Locate the barista tools in this POV image.
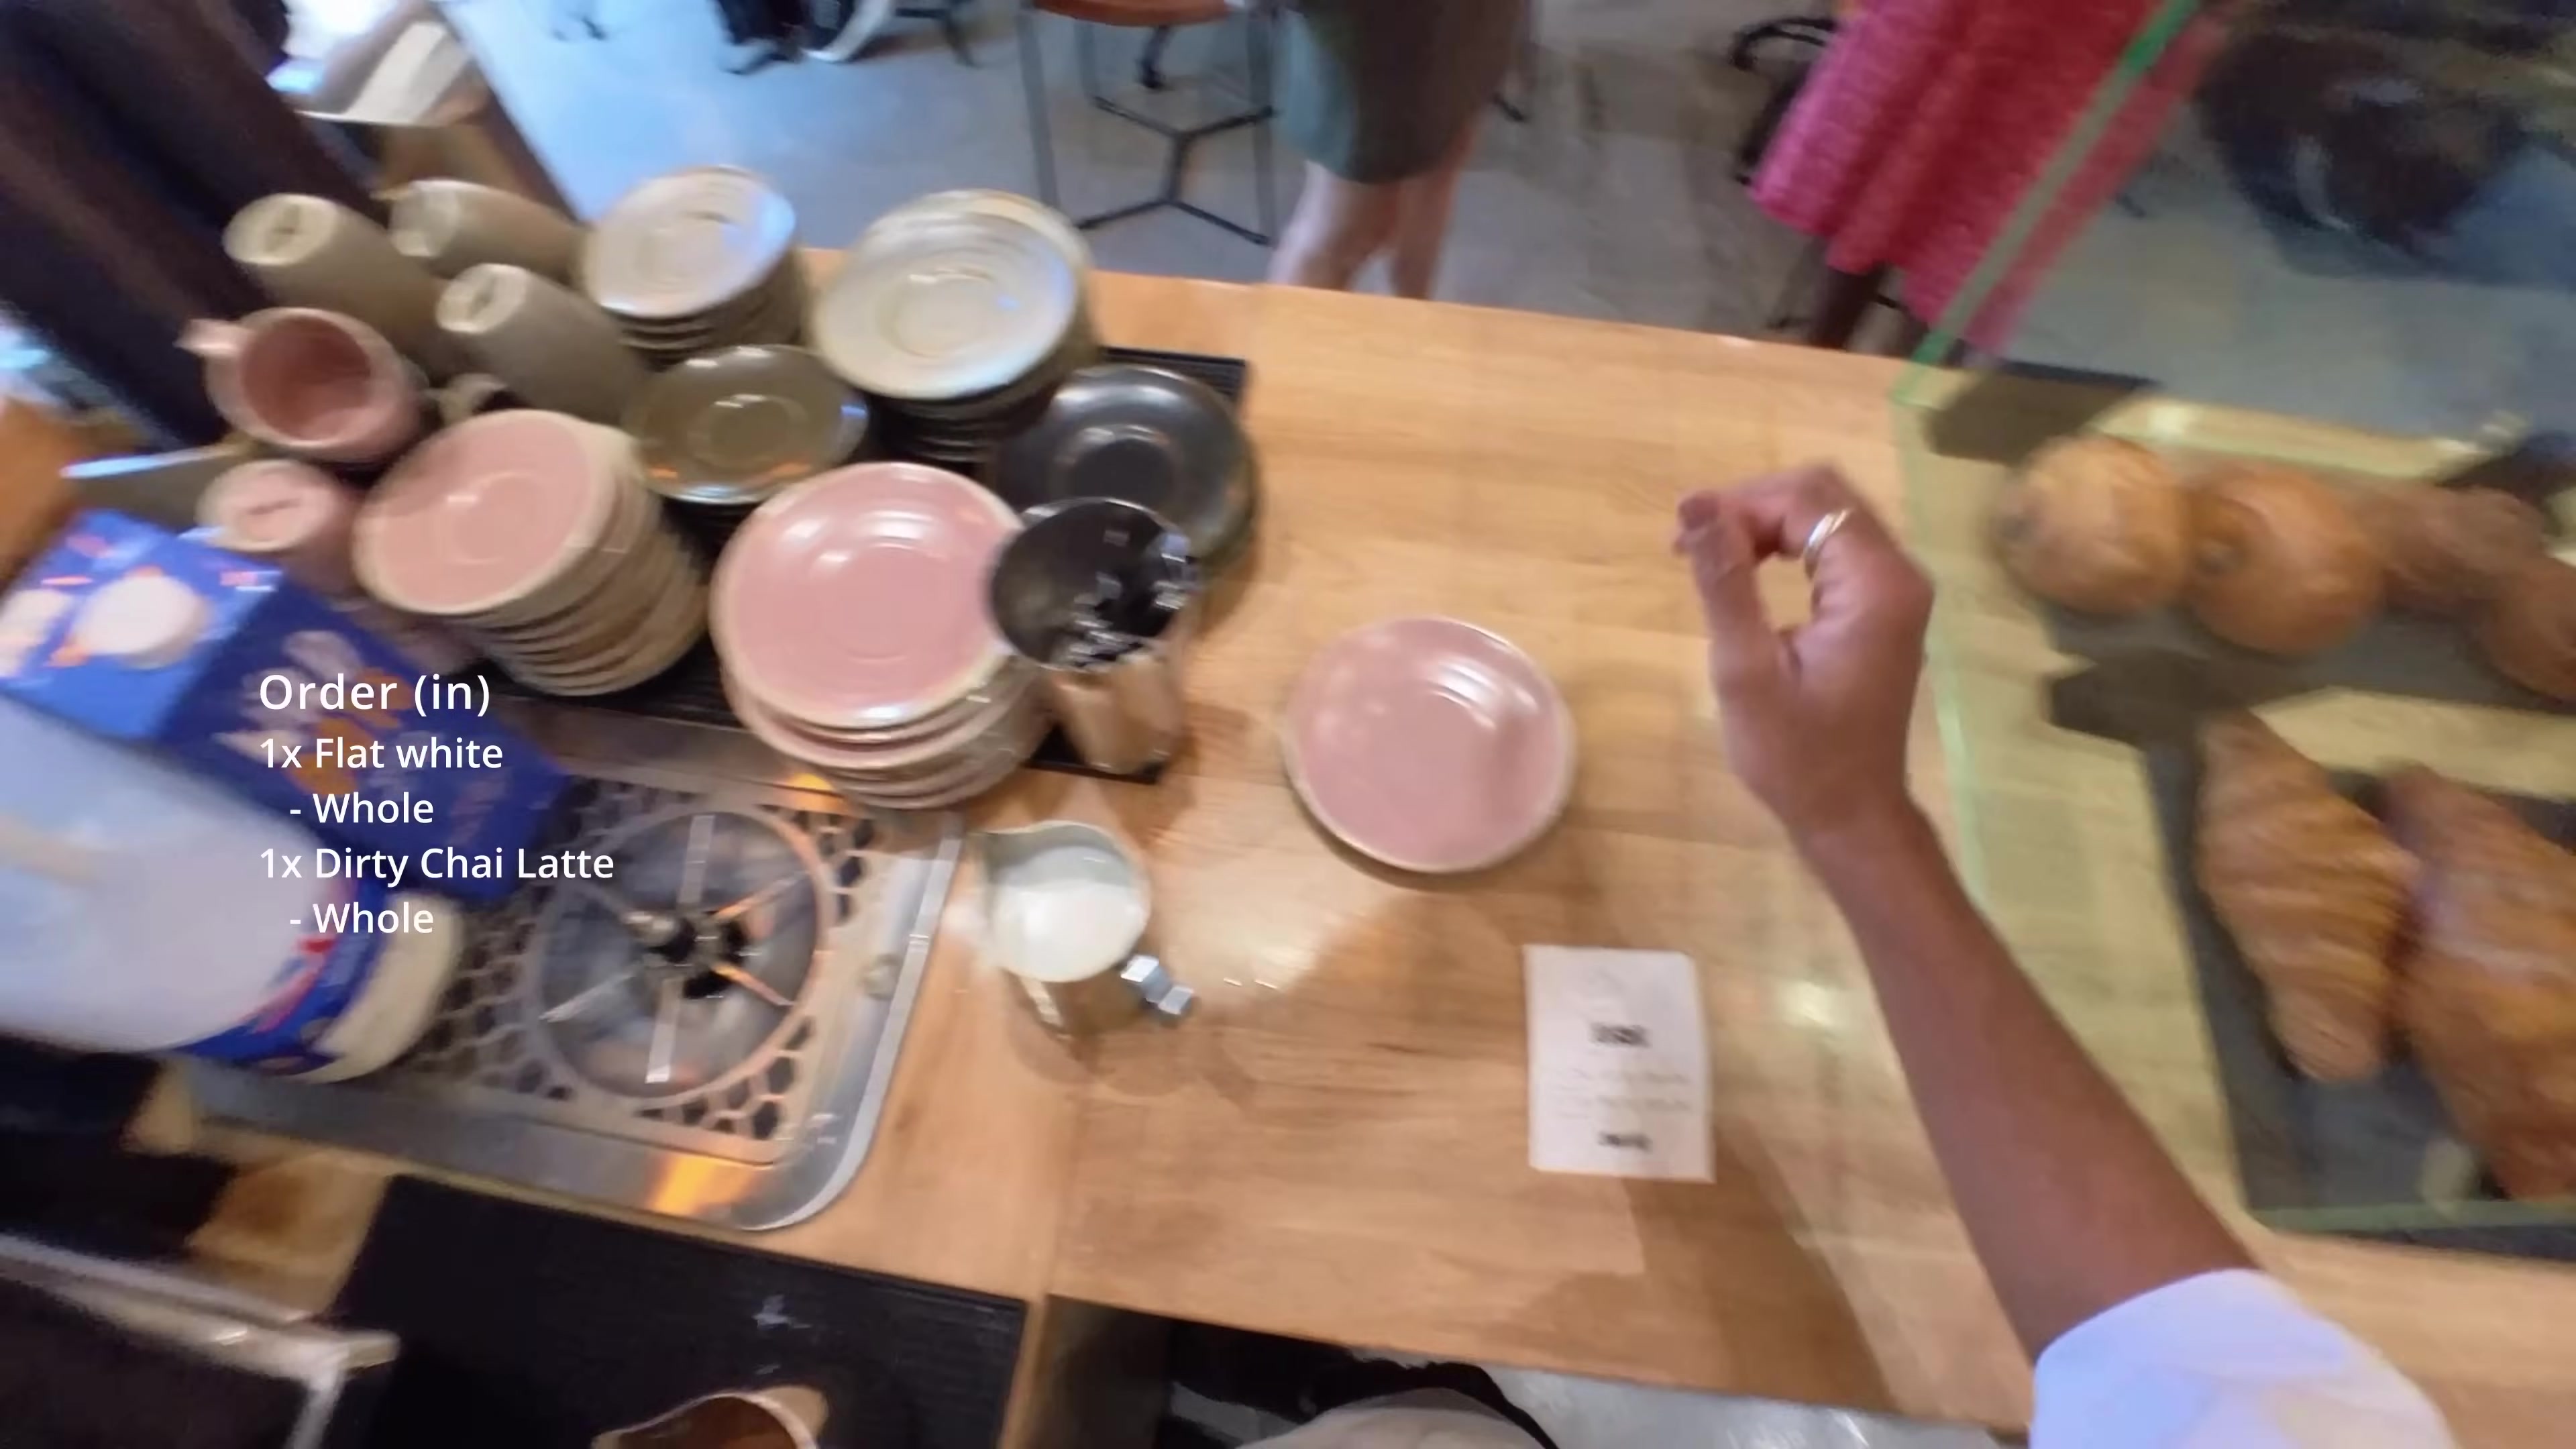
Detections: Milk Pitcher [377,561,452,716], Milk Container [0,509,172,733], Hand [647,318,754,570], Milk Container [0,358,232,582]